Garnham Edmonds

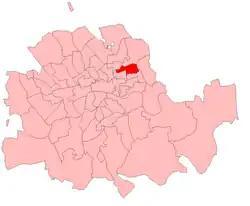

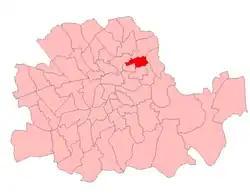

Edmonds died at his home in Woodford Green, Essex, in April 1946, aged 81.